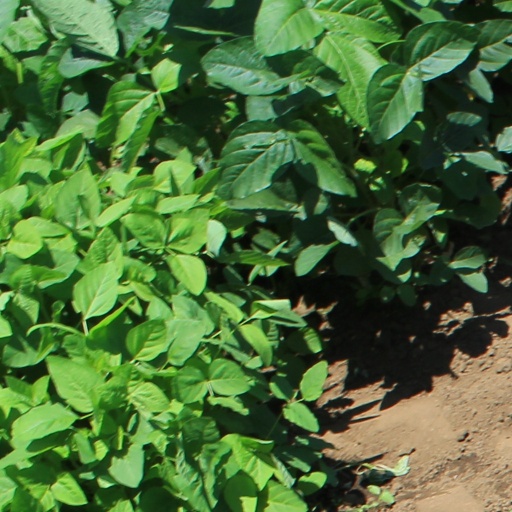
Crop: soybean